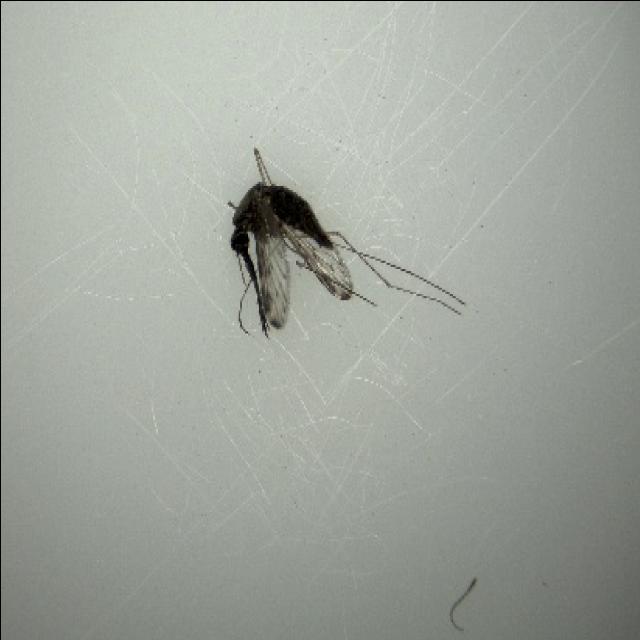
Species: anopheles_sinensis